Caesar Rodney

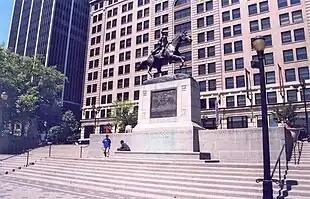
Equestrian statue of Caesar Rodney on Rodney Square. (Removed from its pedestal at least temporarily on June 12, 2020. Location currently unknown.)

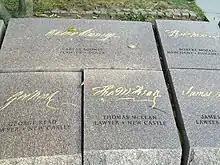
The Memorial to the 56 Signers of the Declaration of Independence in Washington, D.C., Rodney's depicted signature is at the upper left

Rodney served in the Continental Congress along with McKean and Read from 1774 through 1776. Rodney was in Dover tending to Loyalist activity in Sussex County when he received word from McKean that he and Read were deadlocked on the vote for independence. To break the deadlock, Rodney rode 70 miles through a thunderstorm on the night of July 1, 1776, arriving in Philadelphia "in his boots and spurs" on July 2, just as the voting had begun. He voted with McKean and thereby allowed Delaware to join eleven other states in voting in favor of the resolution of independence. The wording of the Declaration of Independence was approved two days later; Rodney signed it on August 2. Backlash in Delaware led to Rodney's electoral defeat in Kent County for a seat in the upcoming Delaware Constitutional Convention and the new Delaware General Assembly.